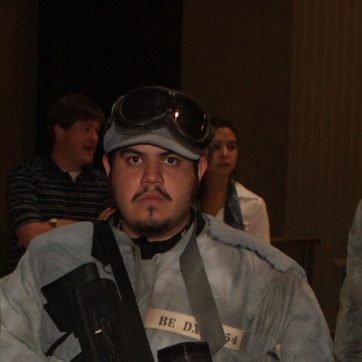
Material: skin